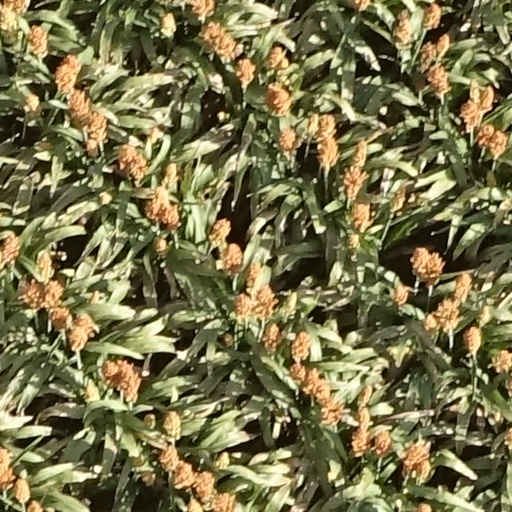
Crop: sorghum